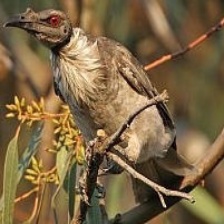
Species: NOISY FRIARBIRD
Scientific name: PHILEMON CORNICULATUS